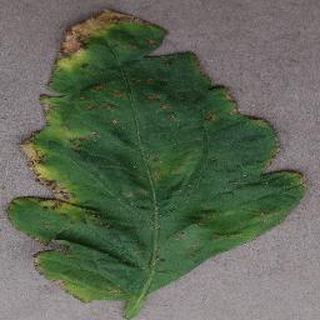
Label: tomato_bacterial_spot